Lewis Strange Wingfield

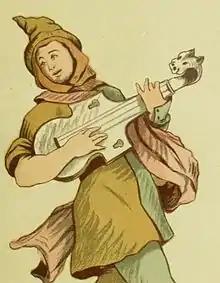
Illustration from an 1884 costume book by Wingfield showing a jester or entertainer in the time of Edward I (c. 1307), playing a citole.

After abandoning painting, Wingfield took to designing costumes for the theatre, and was responsible for the dressing of Shakespearean revivals, including "Romeo and Juliet" at the Lyceum Theatre for Mary Anderson, and "Antony and Cleopatra" at the Princess's Theatre for Lily Langtry. For a time Wingfield contributed theatrical criticisms to "The Globe" newspaper, as "Whyte Tyghe".